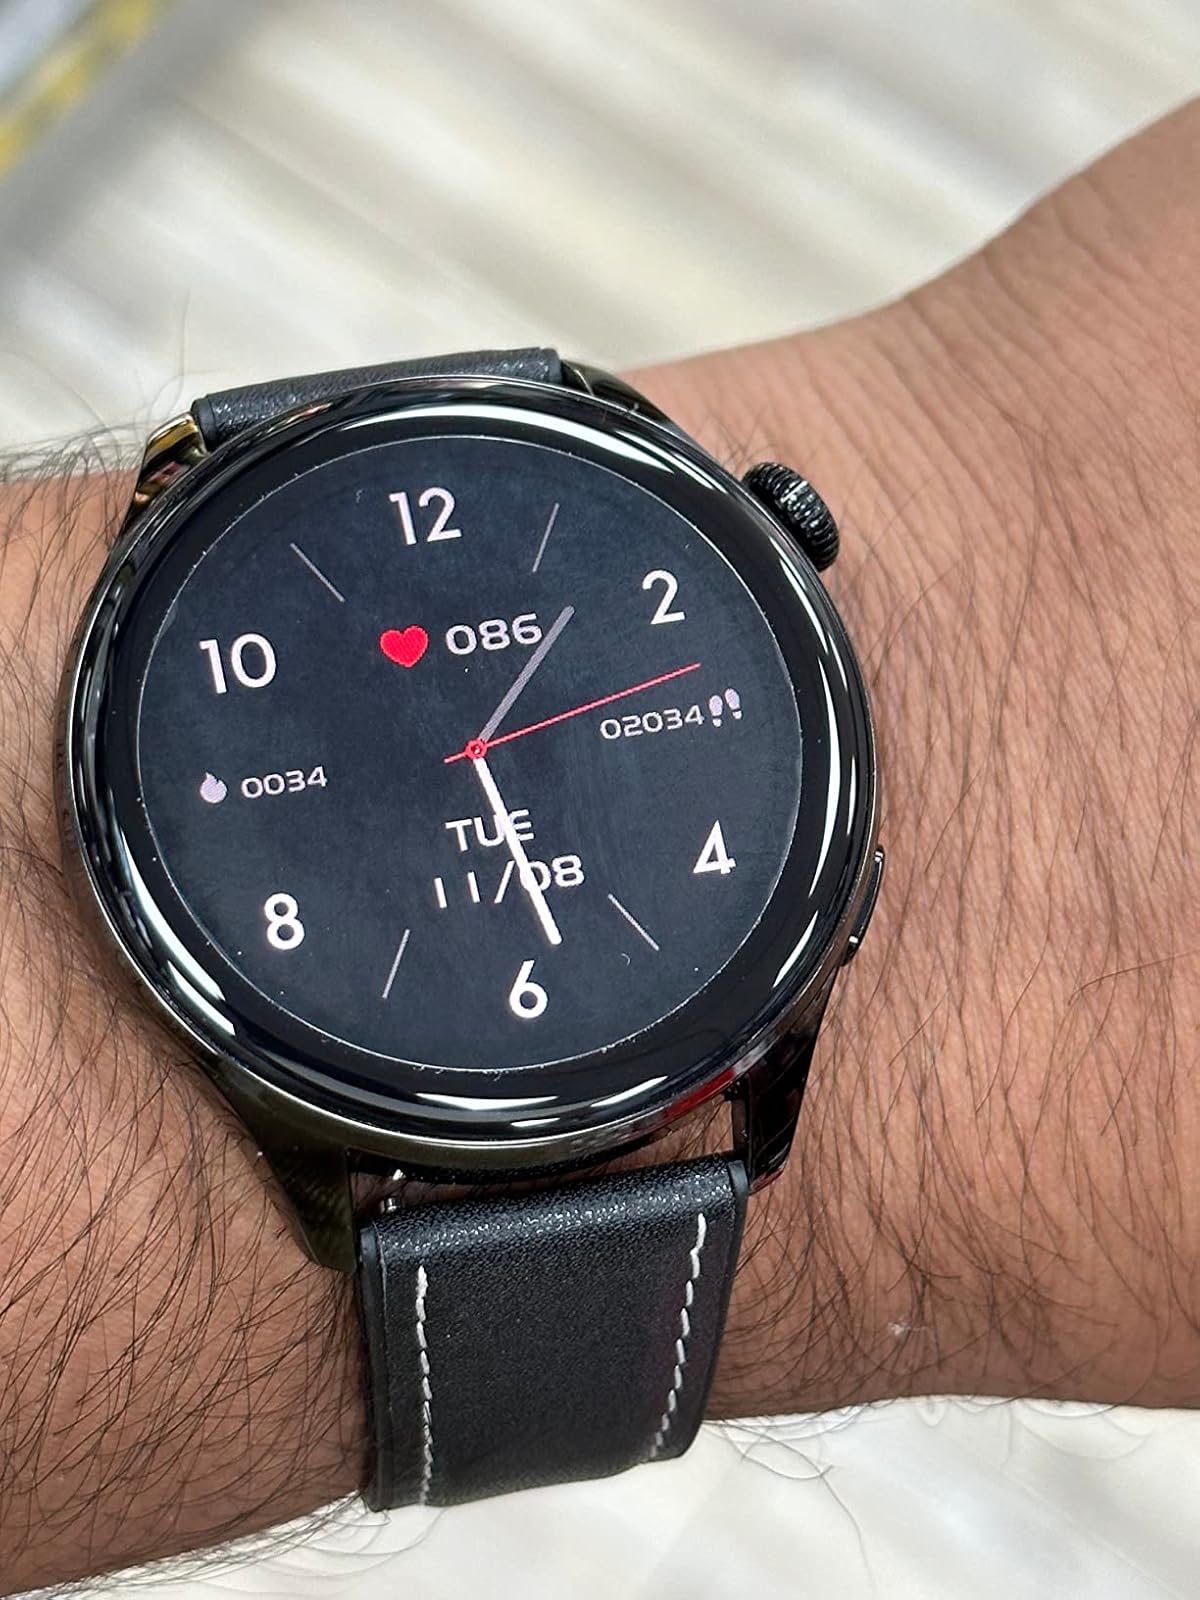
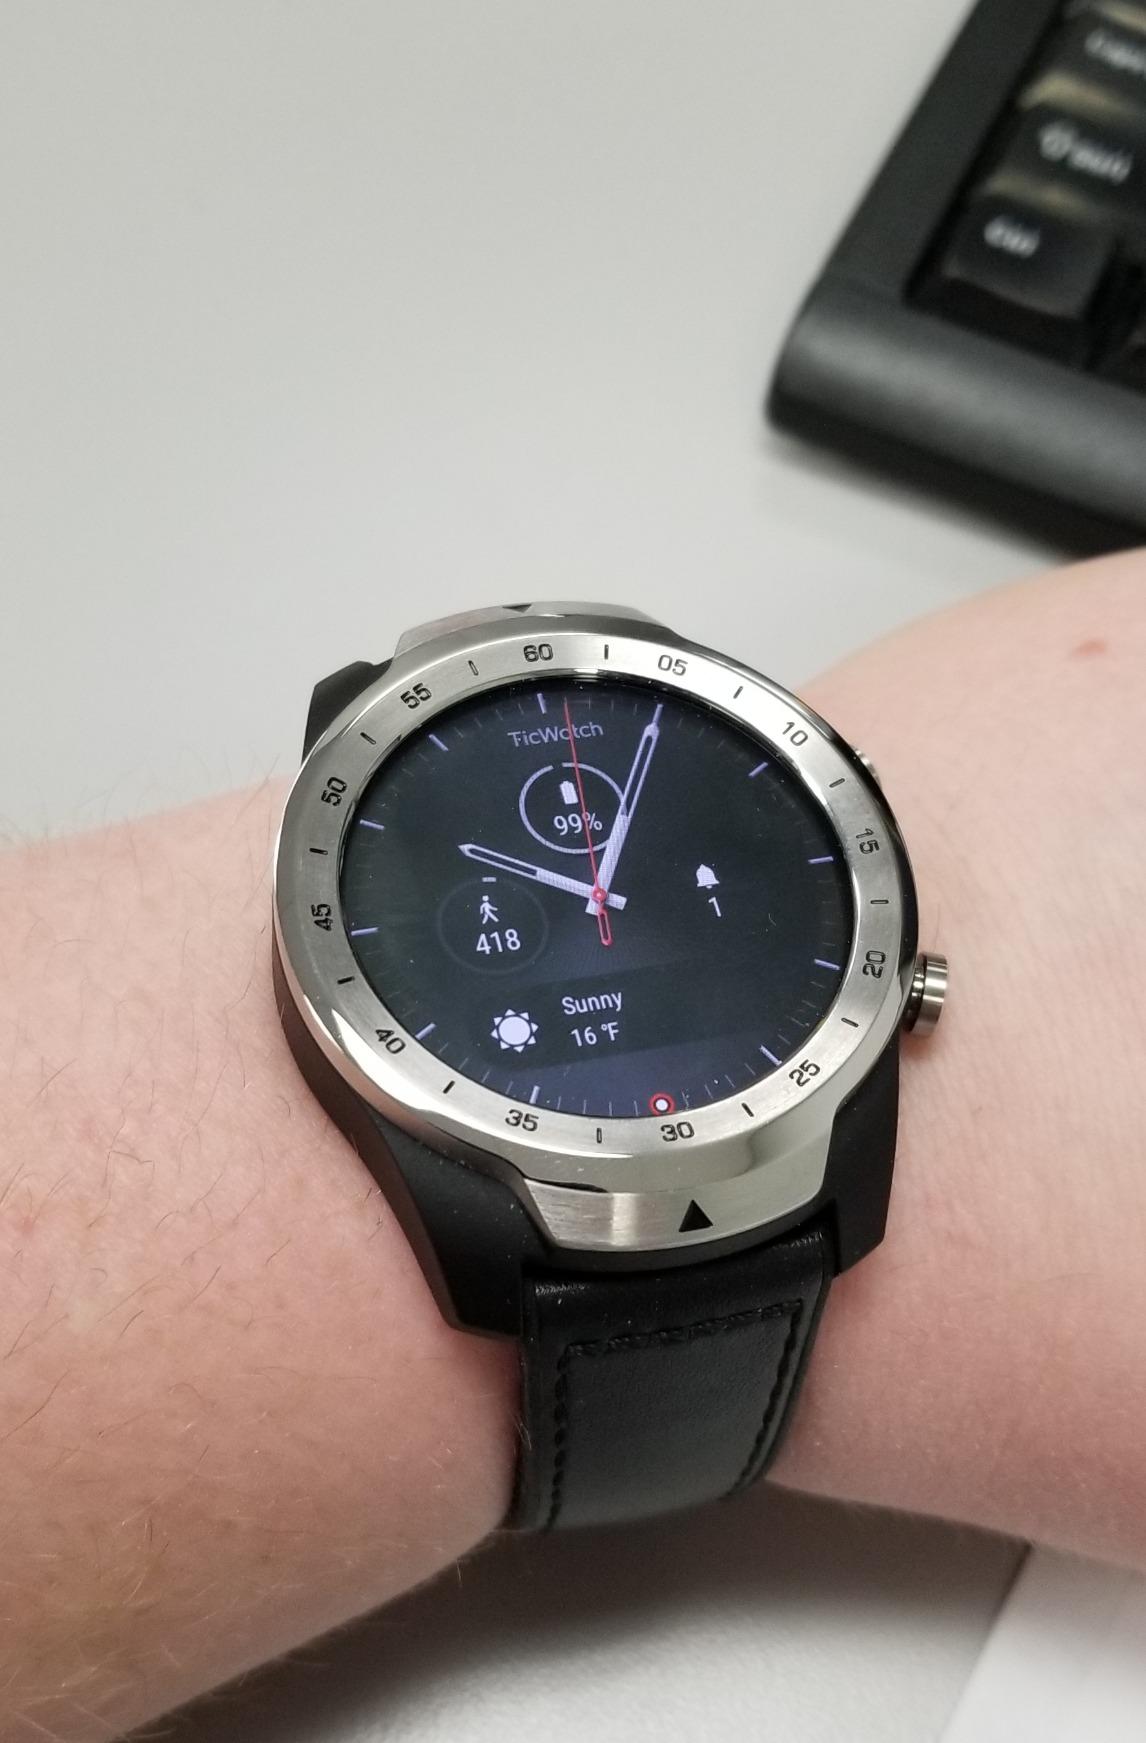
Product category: smartwatch
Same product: no